Private collection

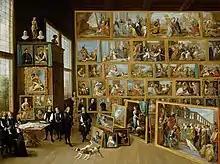
A painting by David Teniers the Younger depicting part of the famous collection formed by Archduke Leopold Wilhelm of Austria.

A private collection is a privately owned collection of works (usually artworks) or valuable items. In a museum or art gallery context, the term signifies that a certain work is not owned by that institution, but is on loan from an individual or organization, either for temporary exhibition or for the long term. This source is usually an art collector, although it could also be a school, church, bank, or some other company or organization. By contrast, collectors of books, even if they collect for aesthetic reasons (fine bookbindings or illuminated manuscripts for example), are called bibliophiles, and their collections are typically referred to as libraries.